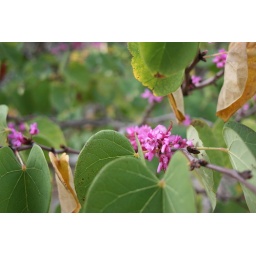
A small, purple flower growing on a tree in the abandoned village of Anavatos on the island of Khios, Greece.